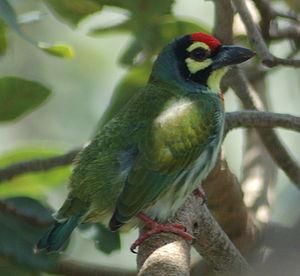
Les Megalaimidae sont une famille d'oiseaux nommés barbus. Elle comprend 3 genres et 30 espèces.